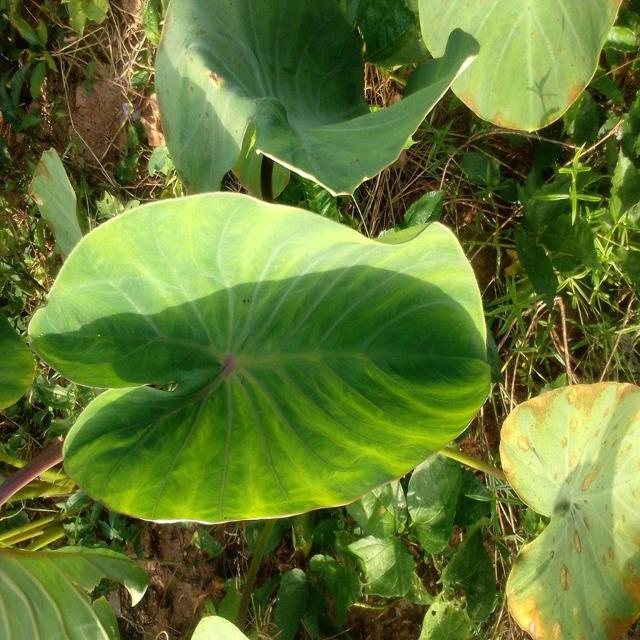
Label: Healthy